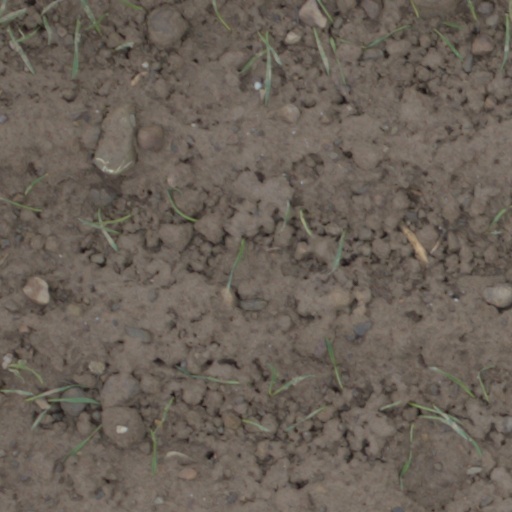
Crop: wheat